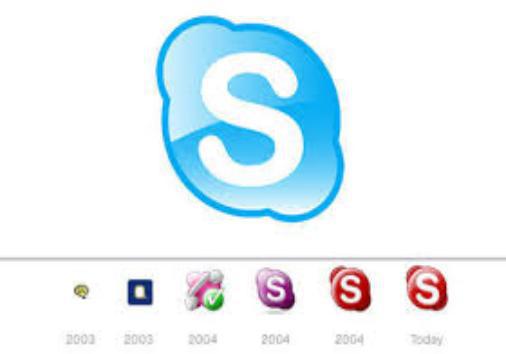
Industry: Others